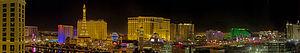
Las Vegas est une ville américaine, plus grande ville de l'État du Nevada et centre économique et touristique majeur de l'Ouest des États-Unis. En 2017, elle compte une population de 648 224 habitants. Elle est située au milieu du désert des Mojaves, le plus sec des quatre déserts nord-américains, dans le comté de Clark.